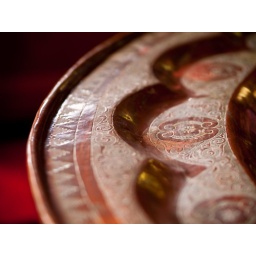
The top of the table in the lounge is a large copper tray with what I think is a Moorish design